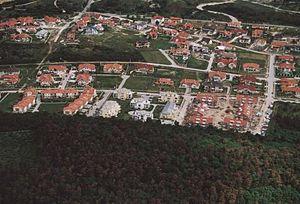
Üröm est un village et une commune du comitat de Pest en Hongrie.